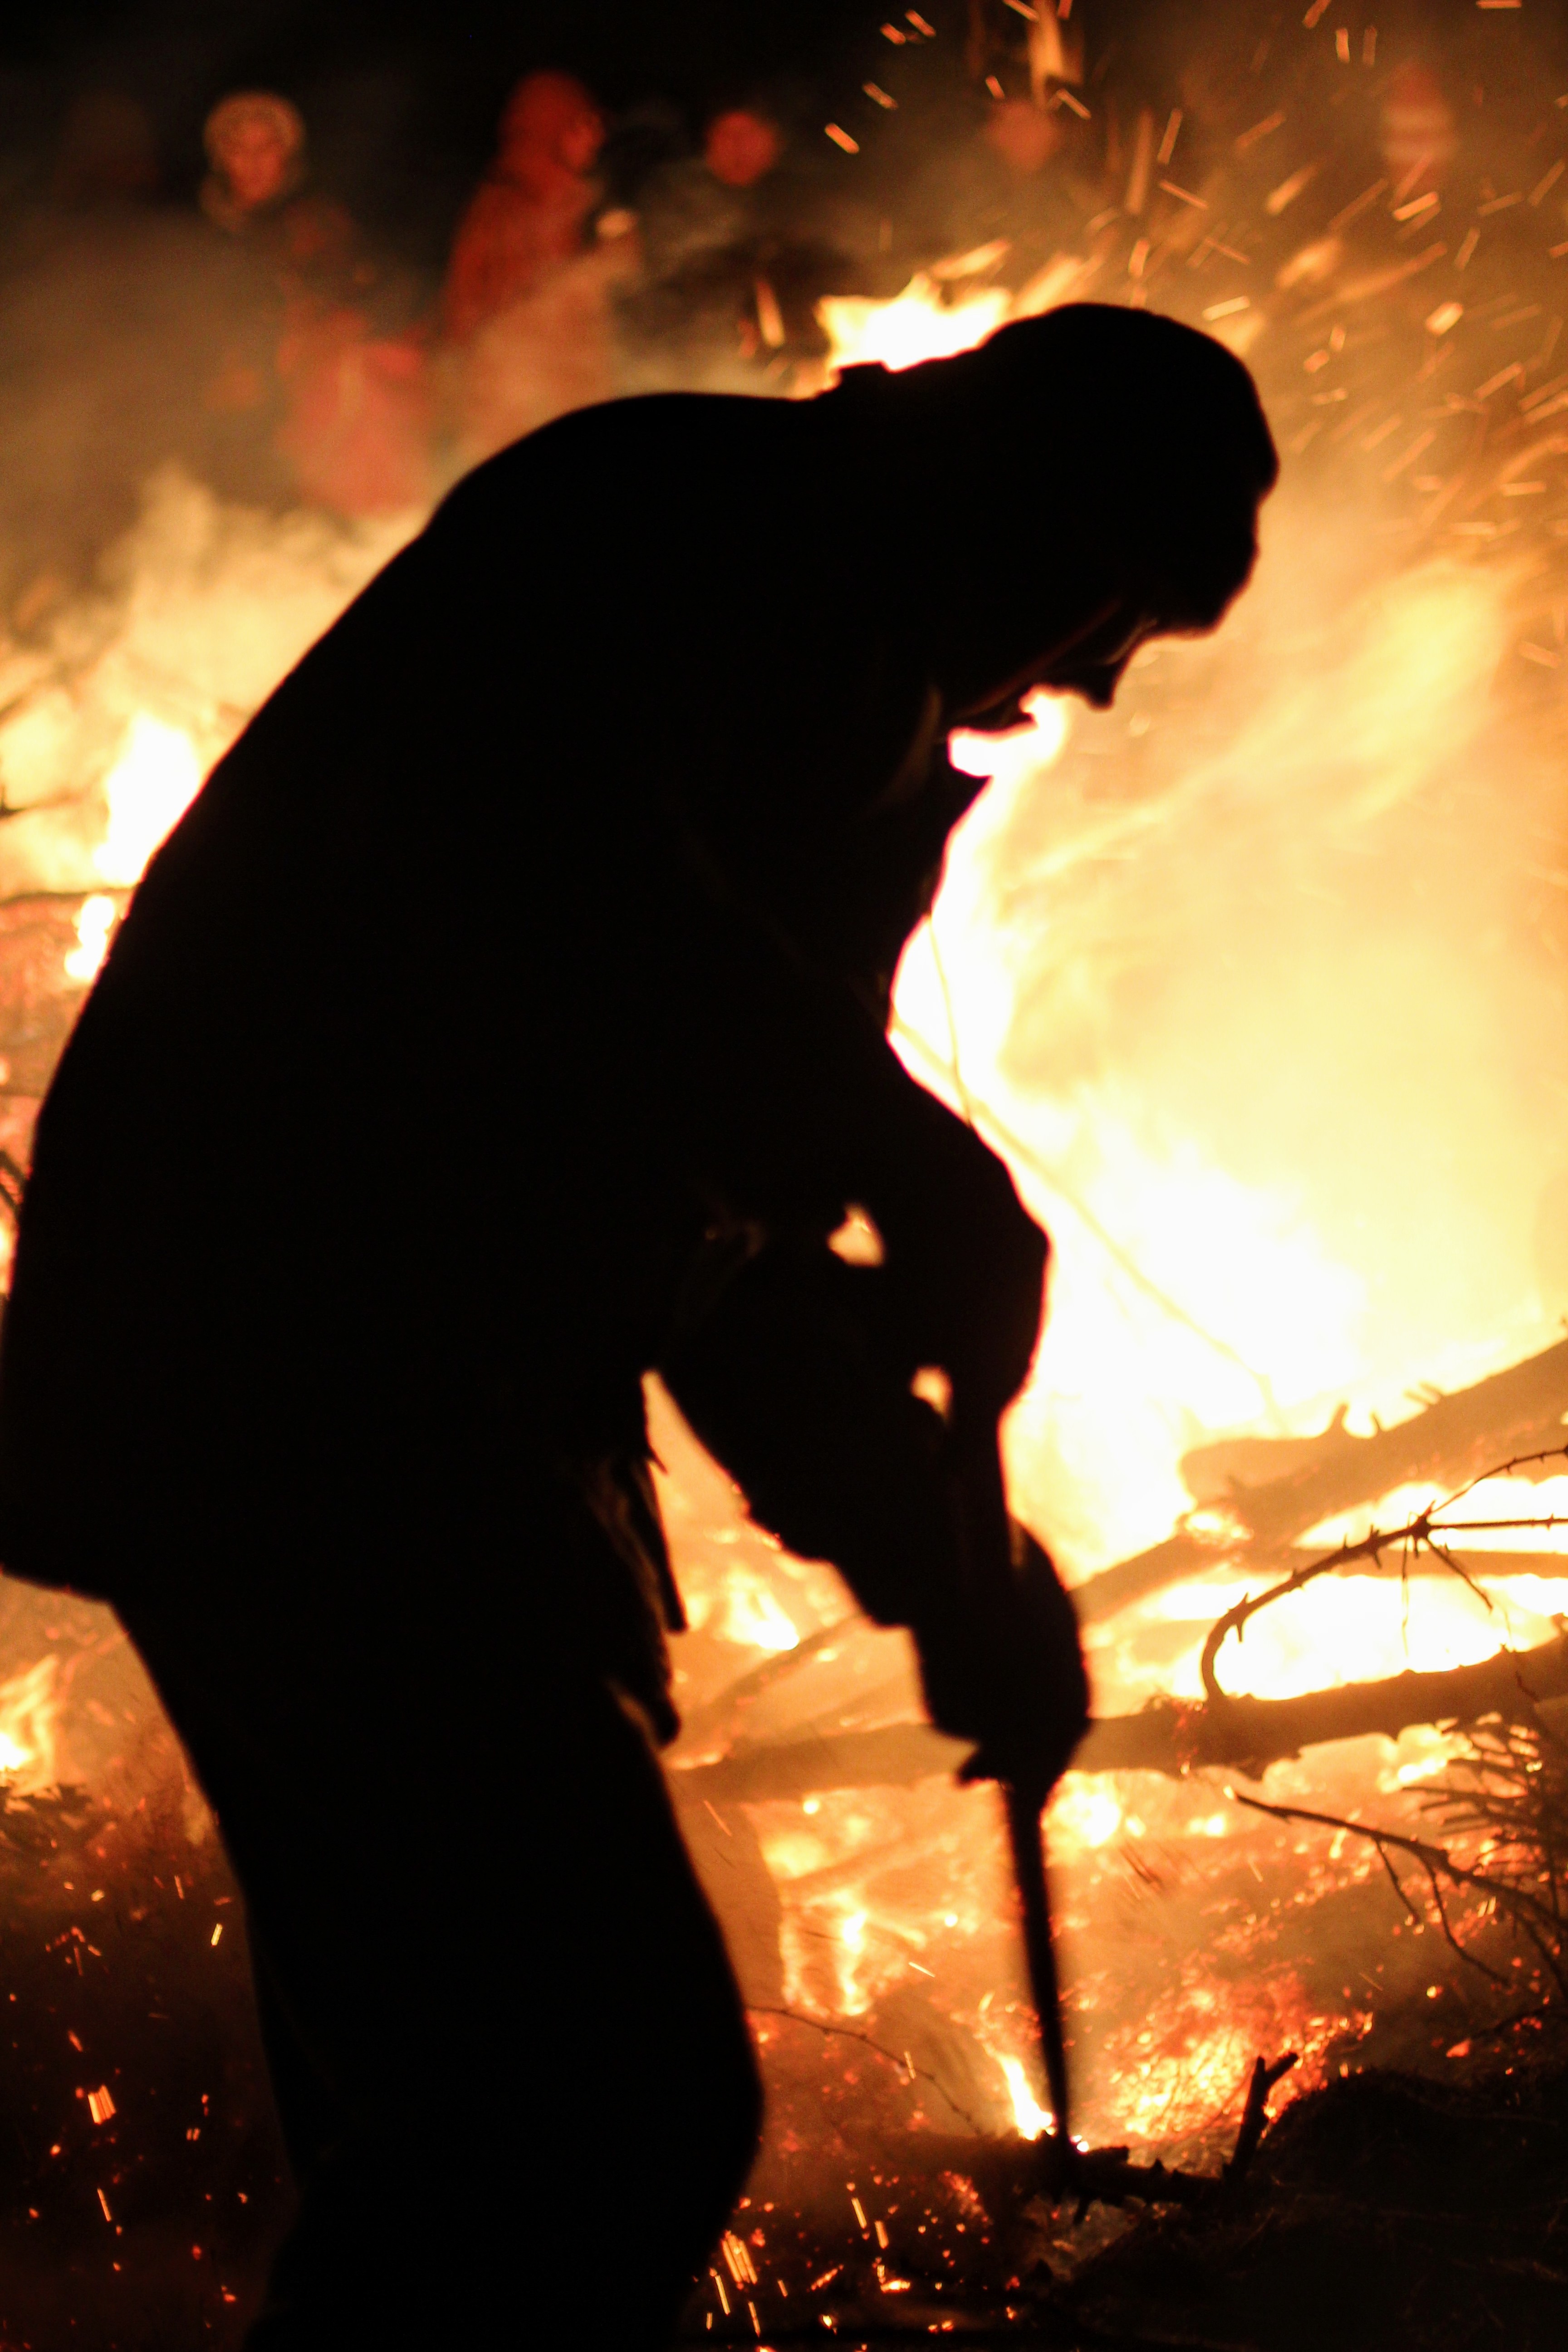
work, night, dance, flame, fire, fireplace, darkness, bonfire, burn, brand, event, wood fire, performing arts